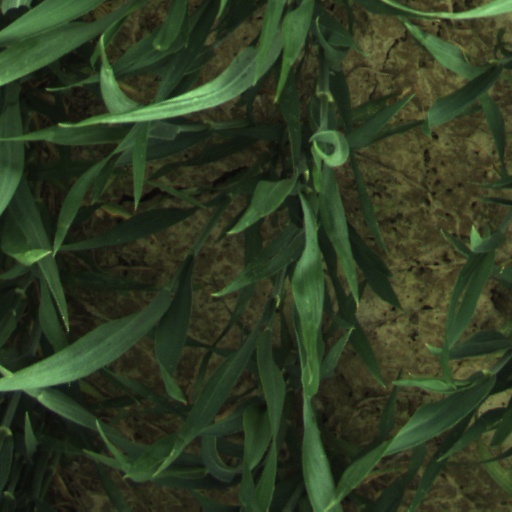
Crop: wheat